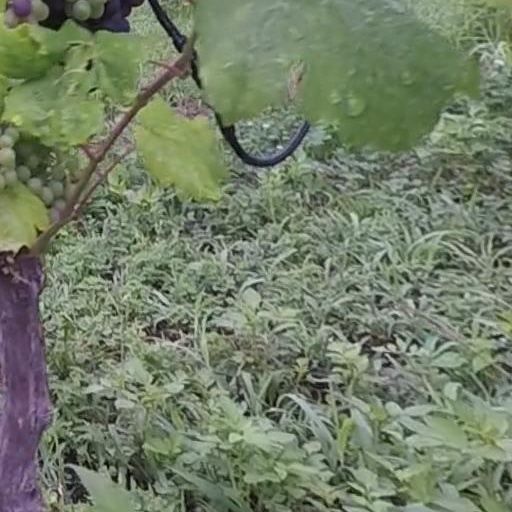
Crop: grape